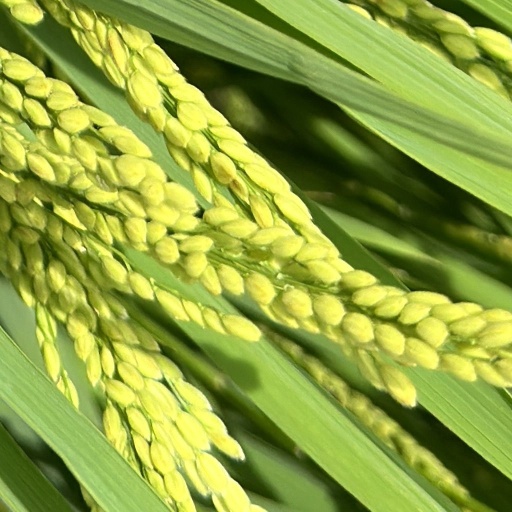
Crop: rice